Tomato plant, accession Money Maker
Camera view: tilt-top (135 deg); turntable rotation: 90 degrees
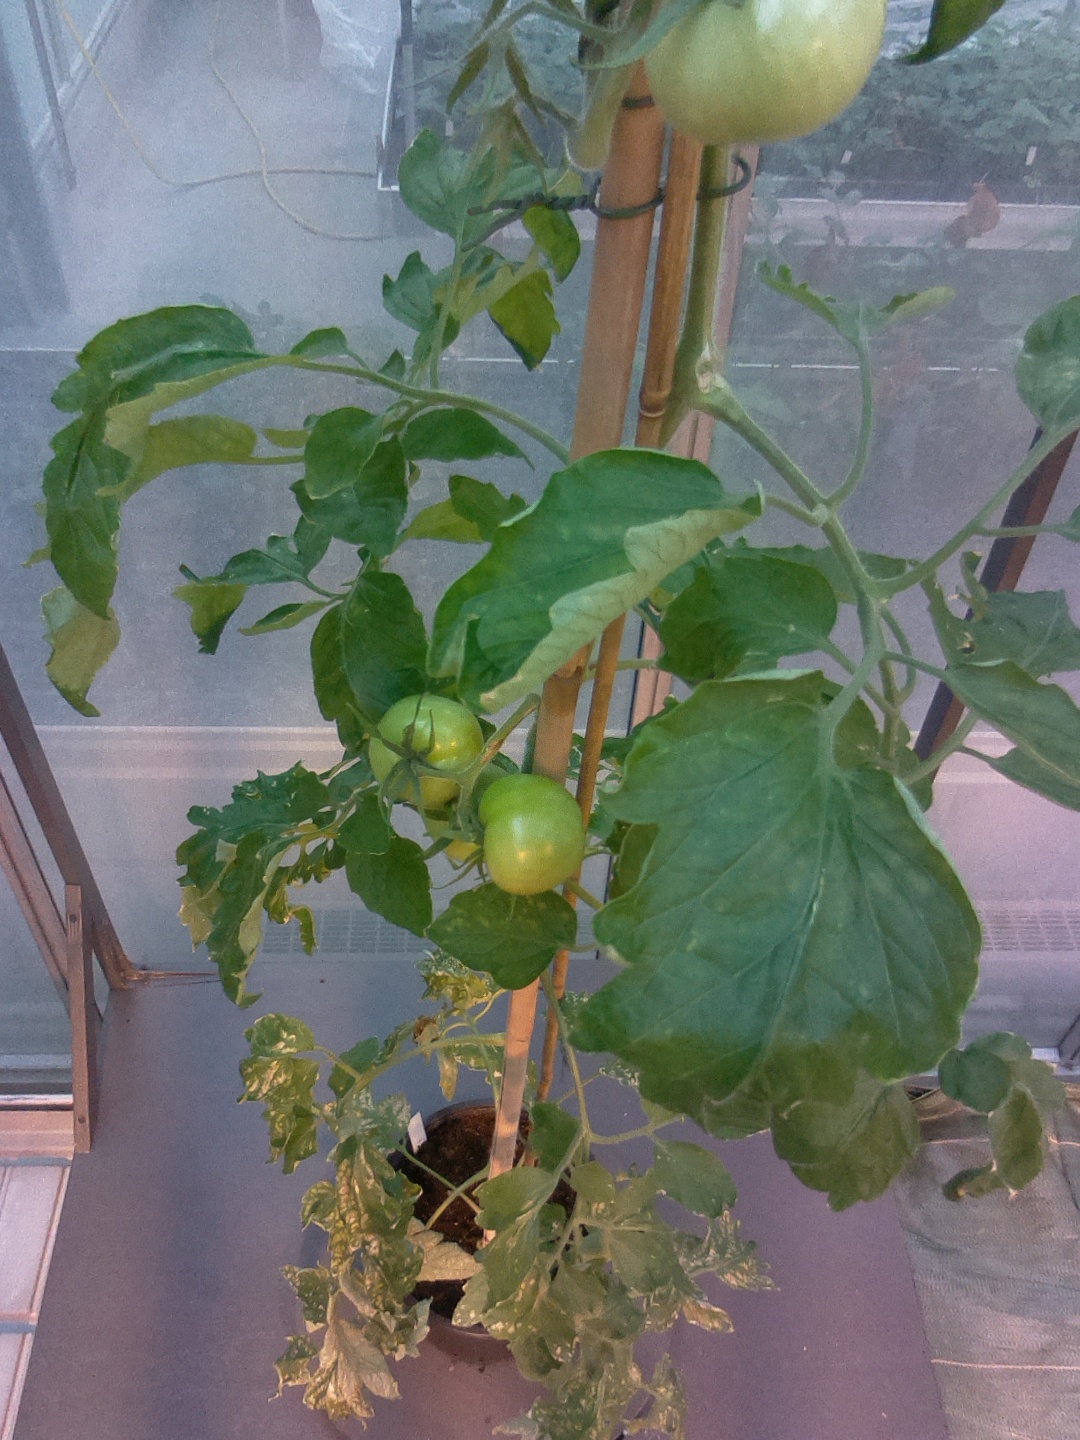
BBCH growth stage 74: 40%-50% of final fruit size